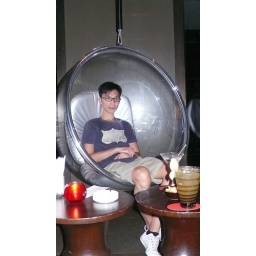
1s day- alex in ball chair